Bills Toronto Series

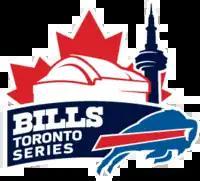
Bills Toronto Series Logo

The Bills Toronto Series were a series of National Football League (NFL) games featuring the Buffalo Bills played at Rogers Centre in Toronto, Ontario, Canada. The original series began in the 2008 season and ran through 2012. The Bills were originally scheduled to play eight (later reduced to seven) home games over five seasons as part of the agreement, which included one regular-season game each of the five years and one pre-season game on the first, third and (originally) fifth year of the series. This included the first regular-season NFL game played in Canada, which the Bills lost to the Miami Dolphins. The agreement was renewed for five additional years, with an annual regular season game and one preseason game, on January 29, 2013, but following the 2013 contest it was announced that the 2014 game had been postponed for a year. On December 3, 2014, it was announced that a deal had been reached to terminate the remainder of the contract, ending the Bills' experiment in Toronto.